Rodolfo Giovanni Marazzino

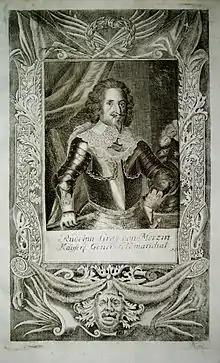
Ruldof Morzin

Count Rodolfo Giovanni di Marazzino, also known as Rudolf Morzin, ("" 11 November 1585 – 1645) was from an Italian family that lived in Bohemia.